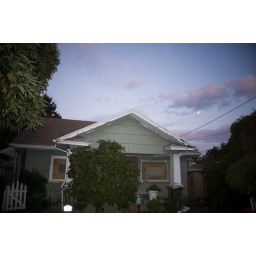
new color for the house in process... green done,.. white trim to go..